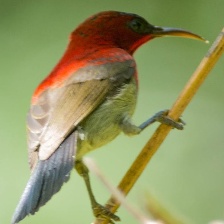
Species: CRIMSON SUNBIRD
Scientific name: AETHOPYGA SIPARAJA